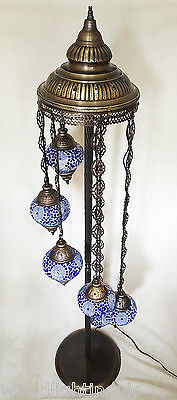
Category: lamp